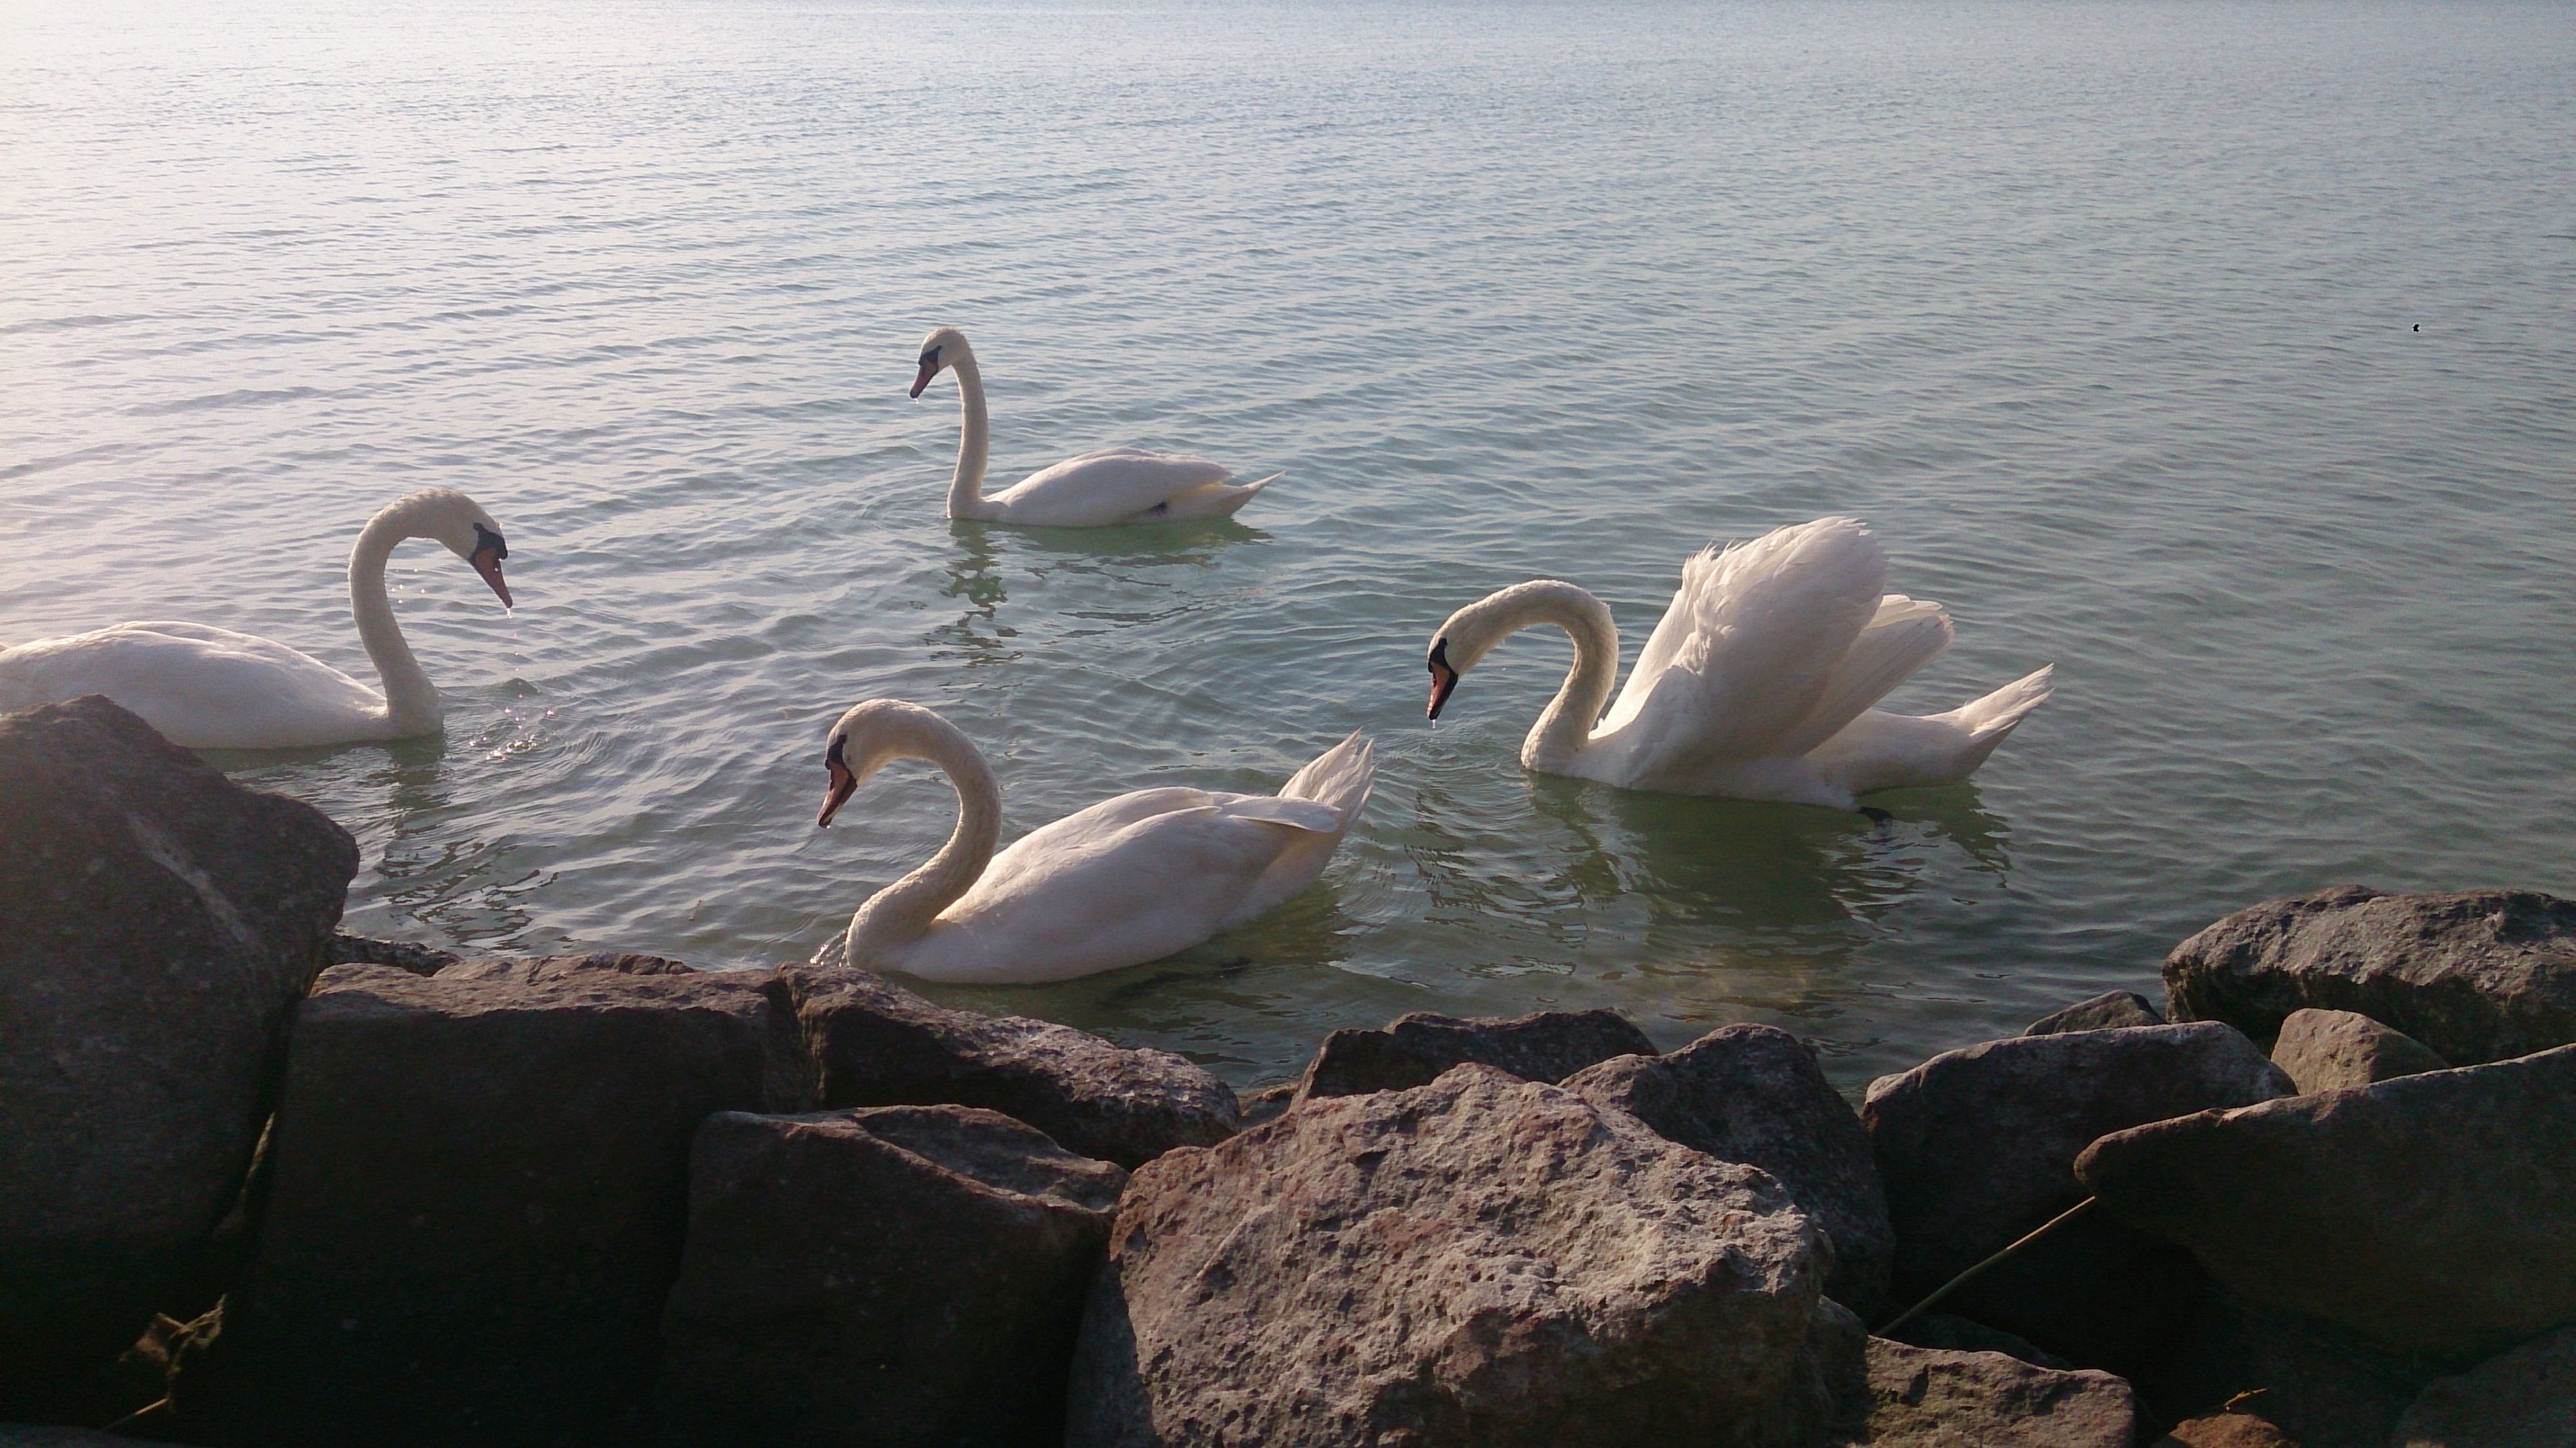
sea, bird, lake, wildlife, fauna, swan, vertebrate, waterfowl, water bird, lake balaton, ducks geese and swans